Romorantin - Pruniers Air Detachment

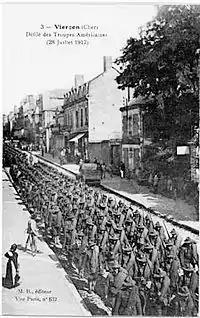
American Arrival in Romorantin, France, 28 June 1917

On 28 June 1917, the first American forces arrived, the 75th, 109th and 116th Aero Squadrons (Construction) which initially established quarters for themselves in the French Army Camp des Bluets about three miles away from the facility. The first construction was that of a railroad line and barracks for themselves at the field.